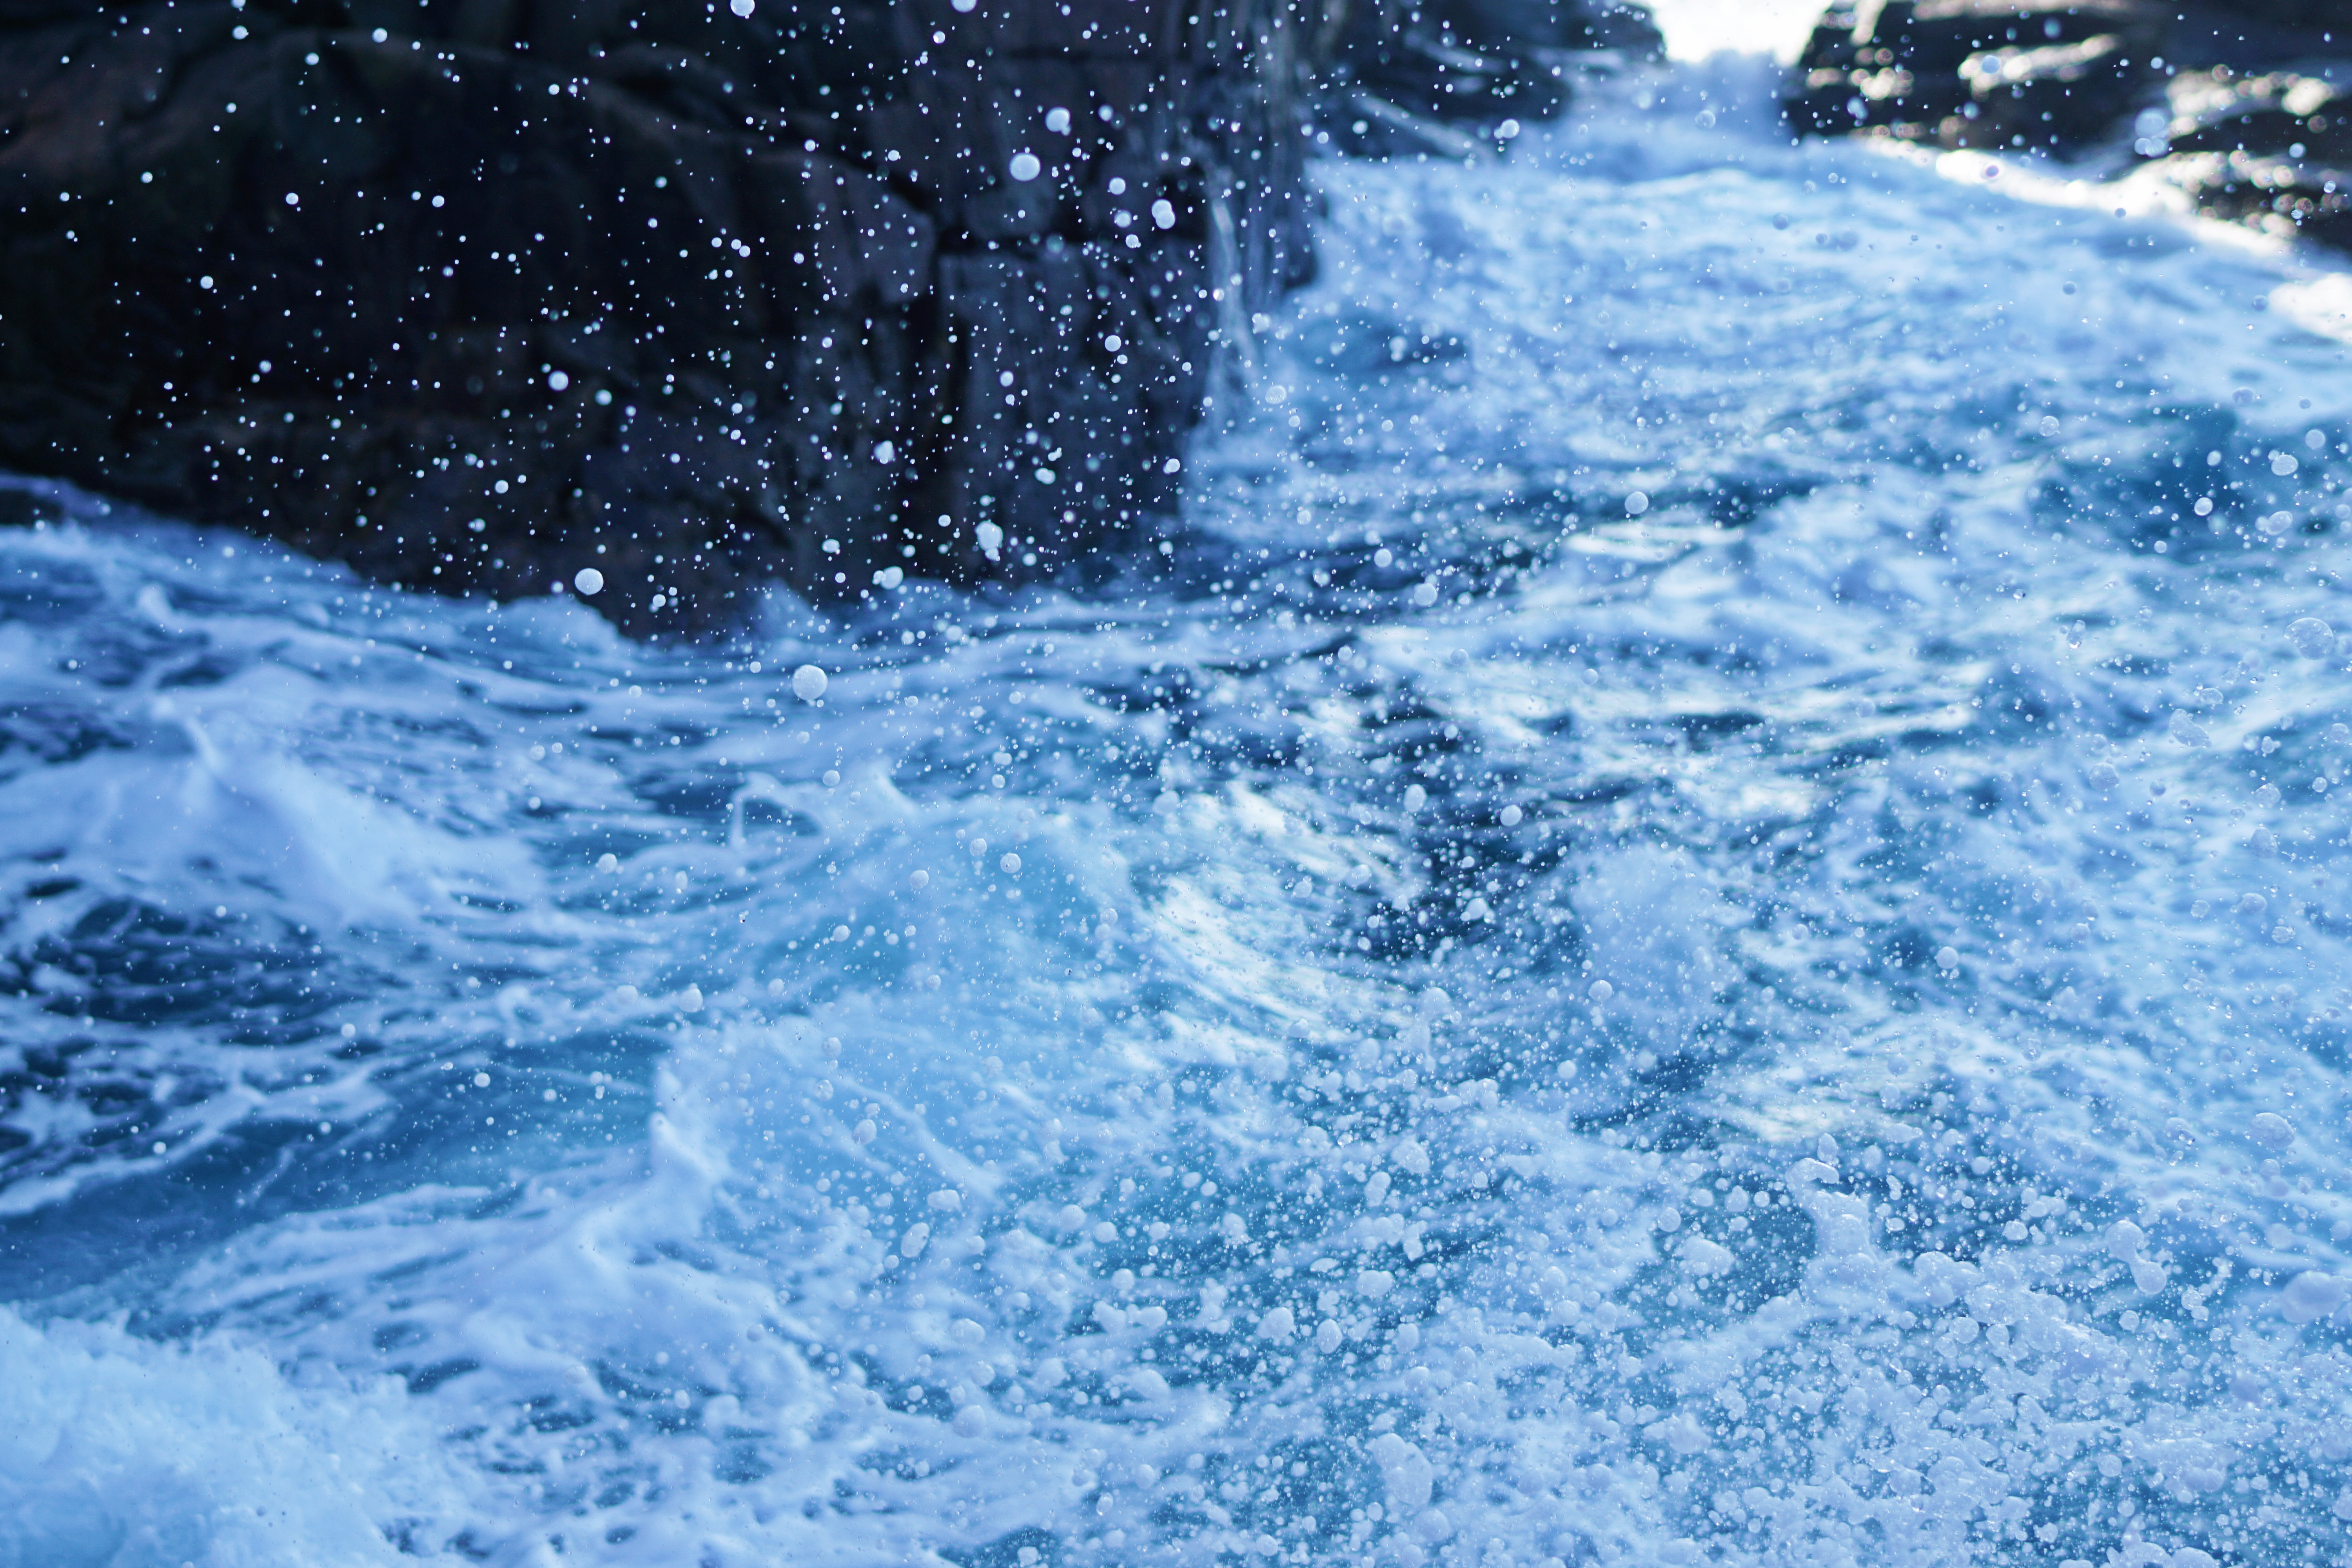
wind wave, water, rapid, wave, ocean, sea, geological phenomenon, freezing, ice, arctic ocean